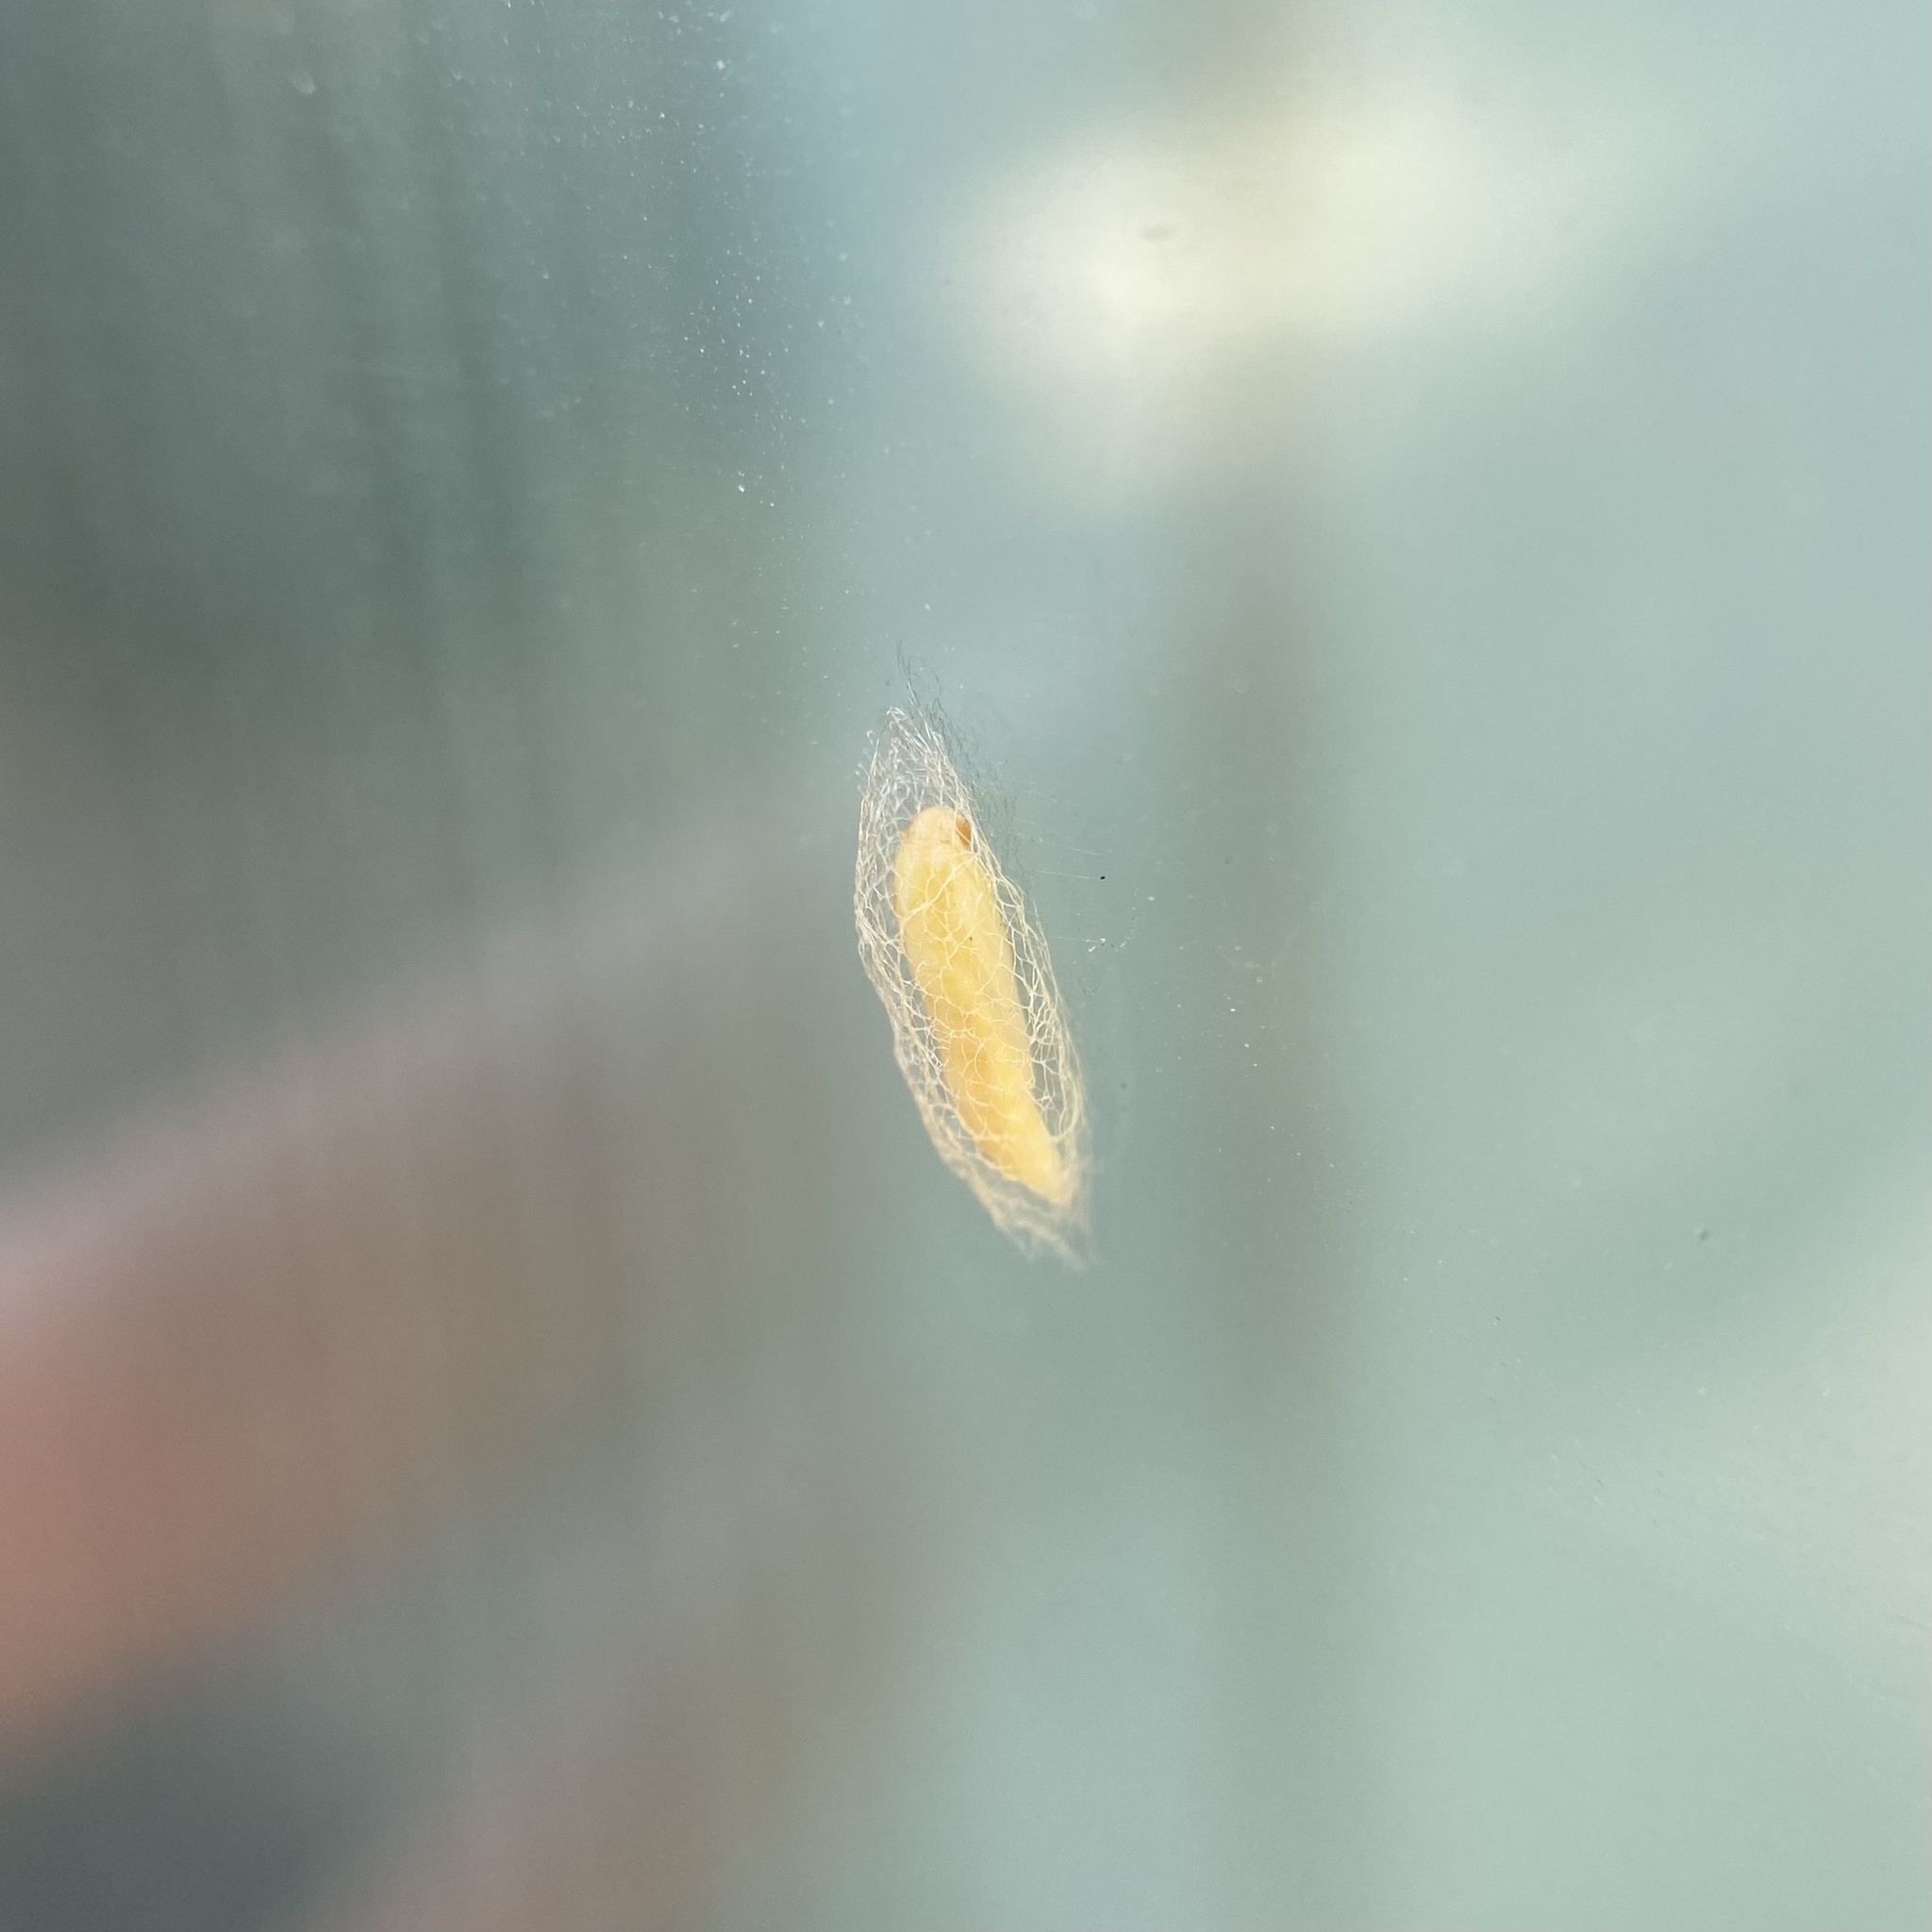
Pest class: diamondback_moth